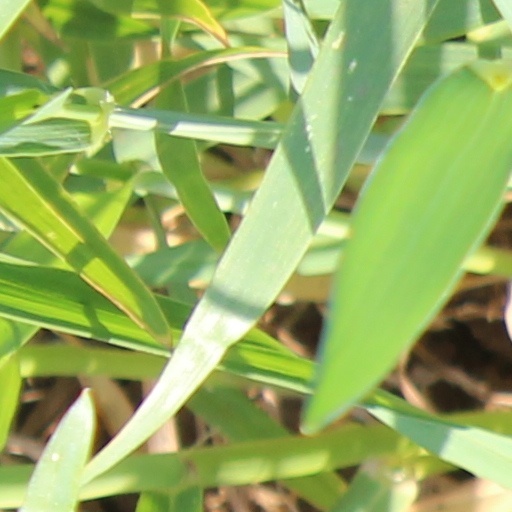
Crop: wheat